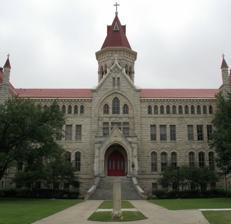
Building: Main Building (St. Edward's University)
Country: United States of America
Year built: 1903
Historic structure in Austin, Texas United States historic place St. Edward's University Main Building and Holy Cross Dormitory U.S. National Register of Historic Places Recorded Texas Historic Landmark Main entrance, viewed from the north Show map of Texas Show map of the United States Location 3001 S. Congress St. Austin, Texas Coordinates 30°13′46″N 97°45′17″W / 30.22944°N 97.75472°W / 30.22944; -97.75472 Area 5 acres (2.0 ha) Built 1903 ( 1903 ) Architect Nicholas J. Clayton Architectural style Gothic Revival NRHP reference No. 73001980 RTHL No. 14821 Significant dates Added to NRHP March 7, 1973 Designated RTHL 1972 Main Building is the central administration building of St. Edward's University in Austin, Texas , and formerly also of St. Edward's High School (now defunct). First completed in 1888 and rebuilt after a fire in 1903, Main Building has been listed on the National Register of Historic Places since 1973, along with adjacent Holy Cross Hall. History St. Edward's University was founded in 1877 by Edward Sorin , a Roman Catholic priest who also founded the University of Notre Dame . The school was established on farmland atop a promontory to the south of Austin. As the institution grew in the early 1880s, its leaders decided to commission an administration building on that hilltop, hiring architect Nicholas J. Clayton of Galveston, Texas to design the structure. The first Main Building in 1889 Clayton produced a large Gothic Revival design, four stories high with tall Gothic windows; this first Main Building was begun in 1887 and completed in 1888. On April 9, 1903, the first building was destroyed in a fire; the university then commissioned Clayton, the original architect, to design a replacement for the structure, on essentially the same plan, upgraded to include modern fireproofing features. Main Building was rebuilt over the spring and summer, ready for use by the beginning of the fall 1903 semester. At the same time, another new building, Holy Cross Hall, was built alongside the new Main Building, sharing its overall design on a smaller scale. Since its first opening, Main Building has housed the administrative offices of St. Edward's College (as the school was known in its first decades) and St. Edward's University (since the university was charted in 1925); it also formerly held the administration of St. Edward's High School from 1921, when the secondary school was separated from the college, until 1967, when the high school was closed. During World War II the facility housed a military academy and flight school . Holy Cross Hall has been used as a dormitory and has held classrooms, offices and meeting space. Repairs and renovations In 1922 a tornado struck the campus , tearing a hole through the south face of Main Building that required extensive repairs. The building underwent substantial renovations in 1986 to bring it into compliance with modern building codes and reinforce the exterior walls. Repairs to the exterior stonework, roofing and windows were undertaken in 2014, along with the restoration of the bell tower's original bell. Another round of exterior restorations and interior renovations began in 2016, while similar work was underway at Holy Cross Hall. Architecture Main Building is a roughly rectangular four-story hall, clad with local white limestone on its northern facade, with a central bell tower projecting several stories higher from the rear. The building is divided into three sections: two taller and bulkier wings on the east and west, and a more narrow central segment joining them, totaling a 12,300-square-foot (1,140 m 2 ) footprint. Main Building exemplifies the Collegiate Gothic architecture that was popular among educational institutions in late-nineteenth-century America, with its protruding one-story church porch , tall lancet windows with hood molding , and turreted buttresses . Main facade Main Building east wing, viewed from the northeast The main entry is in the center of the north facade, where a flared staircase leads up to the porch and red double doors framed by a Gothic arch with hood mold and pointed gable . Above the entrance the facade is marked by a central bay, which projects slightly forward and frames three columns of windows with another hood mold and gable, matching those on the facing of the porch. Each level of the central segment has its own style of windows: the first floor has trios of pointed-arch windows with hood molding, while the second has trios of simple rectangles, and the third has a series of small lancet windows with hood molds. A line of dentils follows the roofline, including under the high gable of the central bay. The east and west wings of the building project forward relative to the central portion, and their steeply pitched rooflines extend upward another story above the center. The north face of each wing is divided into three vertical bays by four buttresses, two on the face of the structure and two at the corners; the corner buttresses extend above the roofline to form cylindrical turrets topped with conical spires . Each bay on the wings duplicates the pattern of windows from the central facade, but the wings' central bays and gables extend higher than the corresponding bay above the main entrance. Other features The central tower rises from the rear of the building, its lower levels protruding from the south face. The first four stories of the tower are round and embedded in the building, supported by two heavy limestone buttresses. Near the roofline, a ring of blind arches forms a transition to a freestanding octagonal upper section; only this upper portion is visible from the front of the building. The walls of the upper section are pierced by an octagonal open arcade of Gothic arches, topped with an encircling corbelled cornice . Above the cornice, the roof forms a steep octagonal pyramid, pierced by four small gabled windows, and topped by a cross -shaped finial . The sides and rear of the building are faced with brick rather than limestone, excepting the lower portion of the tower and its buttresses. The windows and gables on the other faces are similar but simplified versions of those found on the main facade. Holy Cross Hall Main Building (left) and Holy Cross Hall, viewed from the northeast Built adjacent to Main Building while that structure was reconstructed after the 1903 fire, Holy Cross Hall shares a simplified version of its larger neighbor's architectural design. The smaller hall shares the same overall center-and-wings floorplan, but on a considerably smaller footprint and only three stories high. The entire exterior is faced with the same bricks used on the sides and rear of Main Building, and it lacks the larger structure's high gabled bays, except above the main entrance on the north side. In place of Main Building's bell tower, Holy Cross Hall has a modest one-story turret. See also National Register of Historic Places listings in Travis County, Texas References